Battle of al-Funaydiq

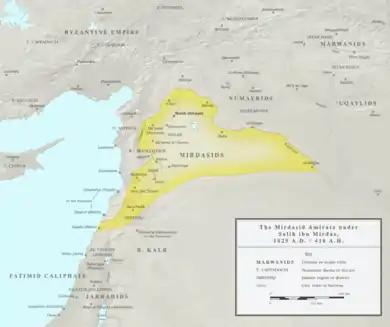
Map of the Mirdasid Emirate of Aleppo and its environs,

The Emirate of Aleppo in northern Syria had been a target of the Fatimid Caliphate since its first expansion in the region under Caliph al-Aziz. After a series of confrontations with its Hamdanid rulers and the Byzantine Empire, which also claimed the city as its vassal, a permanent peace was reached in 1001 with a mutually acceptable "modus vivendi" that left Aleppo as a buffer state beholden to both Fatimids and Byzantines. This did not prevent both sides from trying to install their own candidates in Aleppo in the following years, the situation further complicated by the rulers of Aleppo trying to play both powers against each other, and the rising influence of the Bedouin tribe of the Banu Kilab, led by the Mirdasids, who pursued their own interests. Thus a period of direct Fatimid rule in 1017–1024 was followed by Mirdasid rule over the city, interrupted only in 1038–1042, when it was in the hands of the Fatimid commander-in-chief in Syria, Anushtakin al-Dizbari. After defeating Fatimid attacks against him in 1048 an 1050, Emir Mu'izz al-Dawla Thimal managed to receive recognition from both Cairo and Constantinople, paying tribute to both.